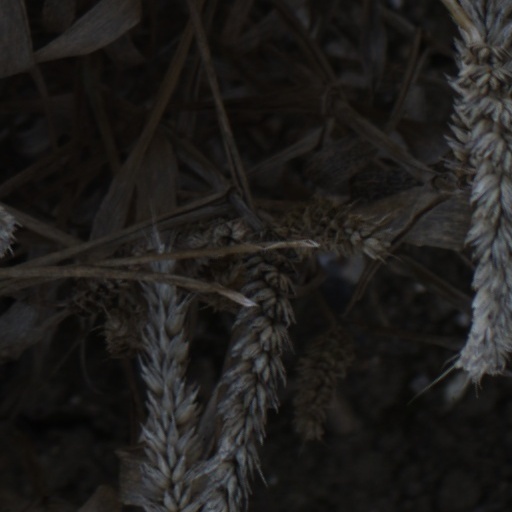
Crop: wheat